Varuna's Forces

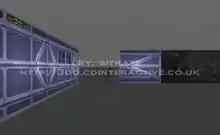
Gameplay screenshot from the beta build of the 3DO version.

"Varuna's Forces" is a hybrid rail shooter/third-person shooter game with strategy elements, where the player assume role of a Maverick Assault commander, taking control of either one or four soldiers from the eight-man Marine Attack Division team of the United Coalition of Planets, which are nicknamed as with the game's main title. Before starting, a mission briefing cutscene is played and showcases the location where the mission takes place, the main objectives to complete and enemies to eradicate, among other elements. The game's missions would have varied from hostage rescue, to reconnaissance and capturing the enemy base, etc. Once the player is ready to begin, they are launched into the planet where the mission takes place on the Maverick craft, starting the rail shooter segment, which are pre-rendered fractal terrains and the player must shoot upcoming enemies before landing on a set location of the planet, similar to Psygnosis' 1994 "Novastorm". After the rail shooter section is over, the first-person shooter section starts, and the player must manage the team and plan their movements in order to successfully complete the objective within the set time limit, which are reminiscent of Electronic Arts' 1993 real-time tactical game "Space Hulk".